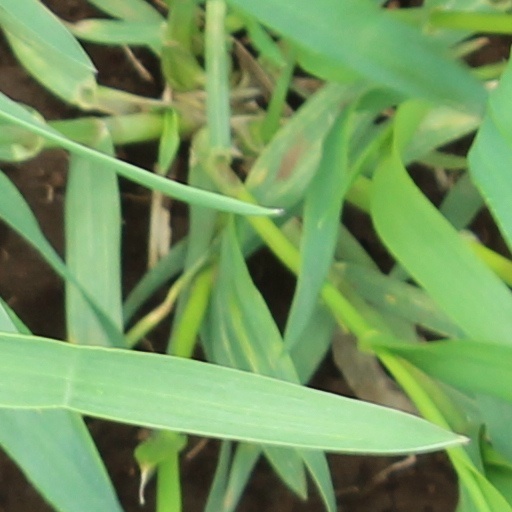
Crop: wheat